Desire Street (film)

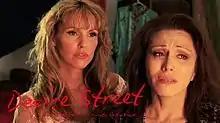
Alexandra Smothers and Alejandra Walker in a scene from "Desire Street"

"Desire Street" was filmed on Super 16mm film and principal photography lasted three and half weeks, taking place in August 2009, with temperatures reaching and higher.